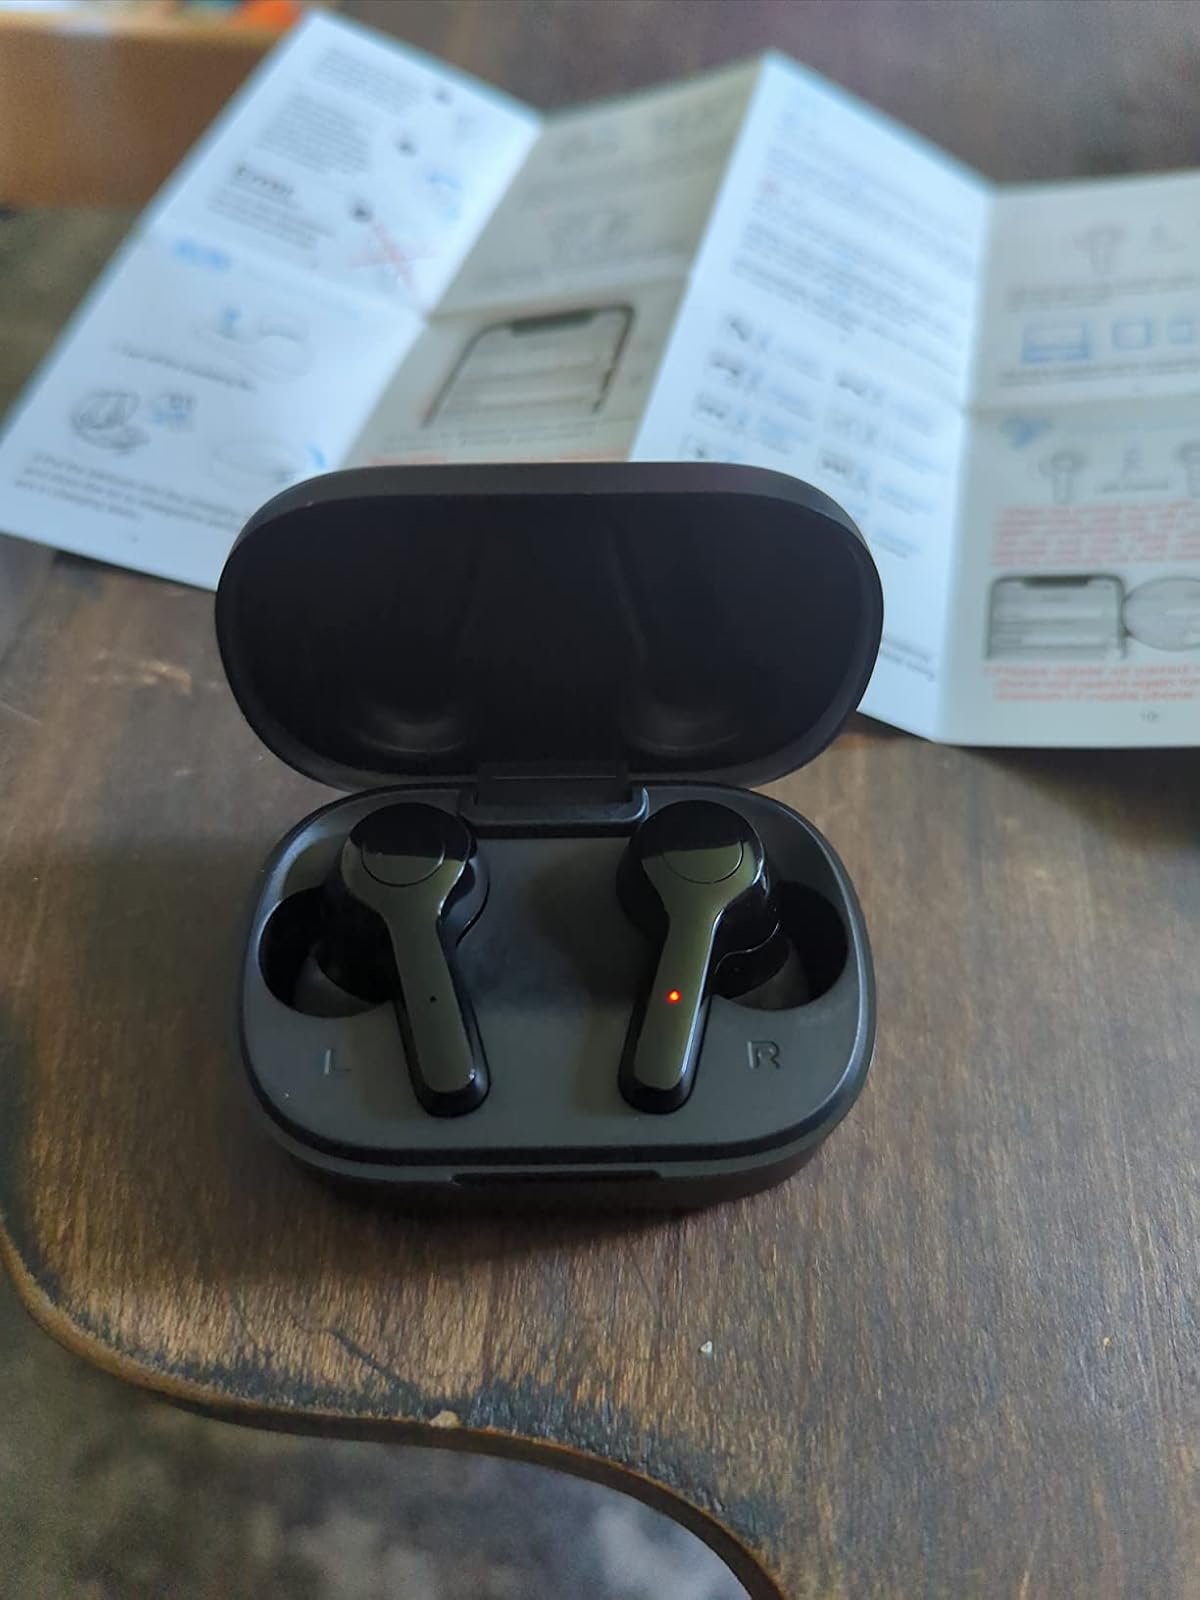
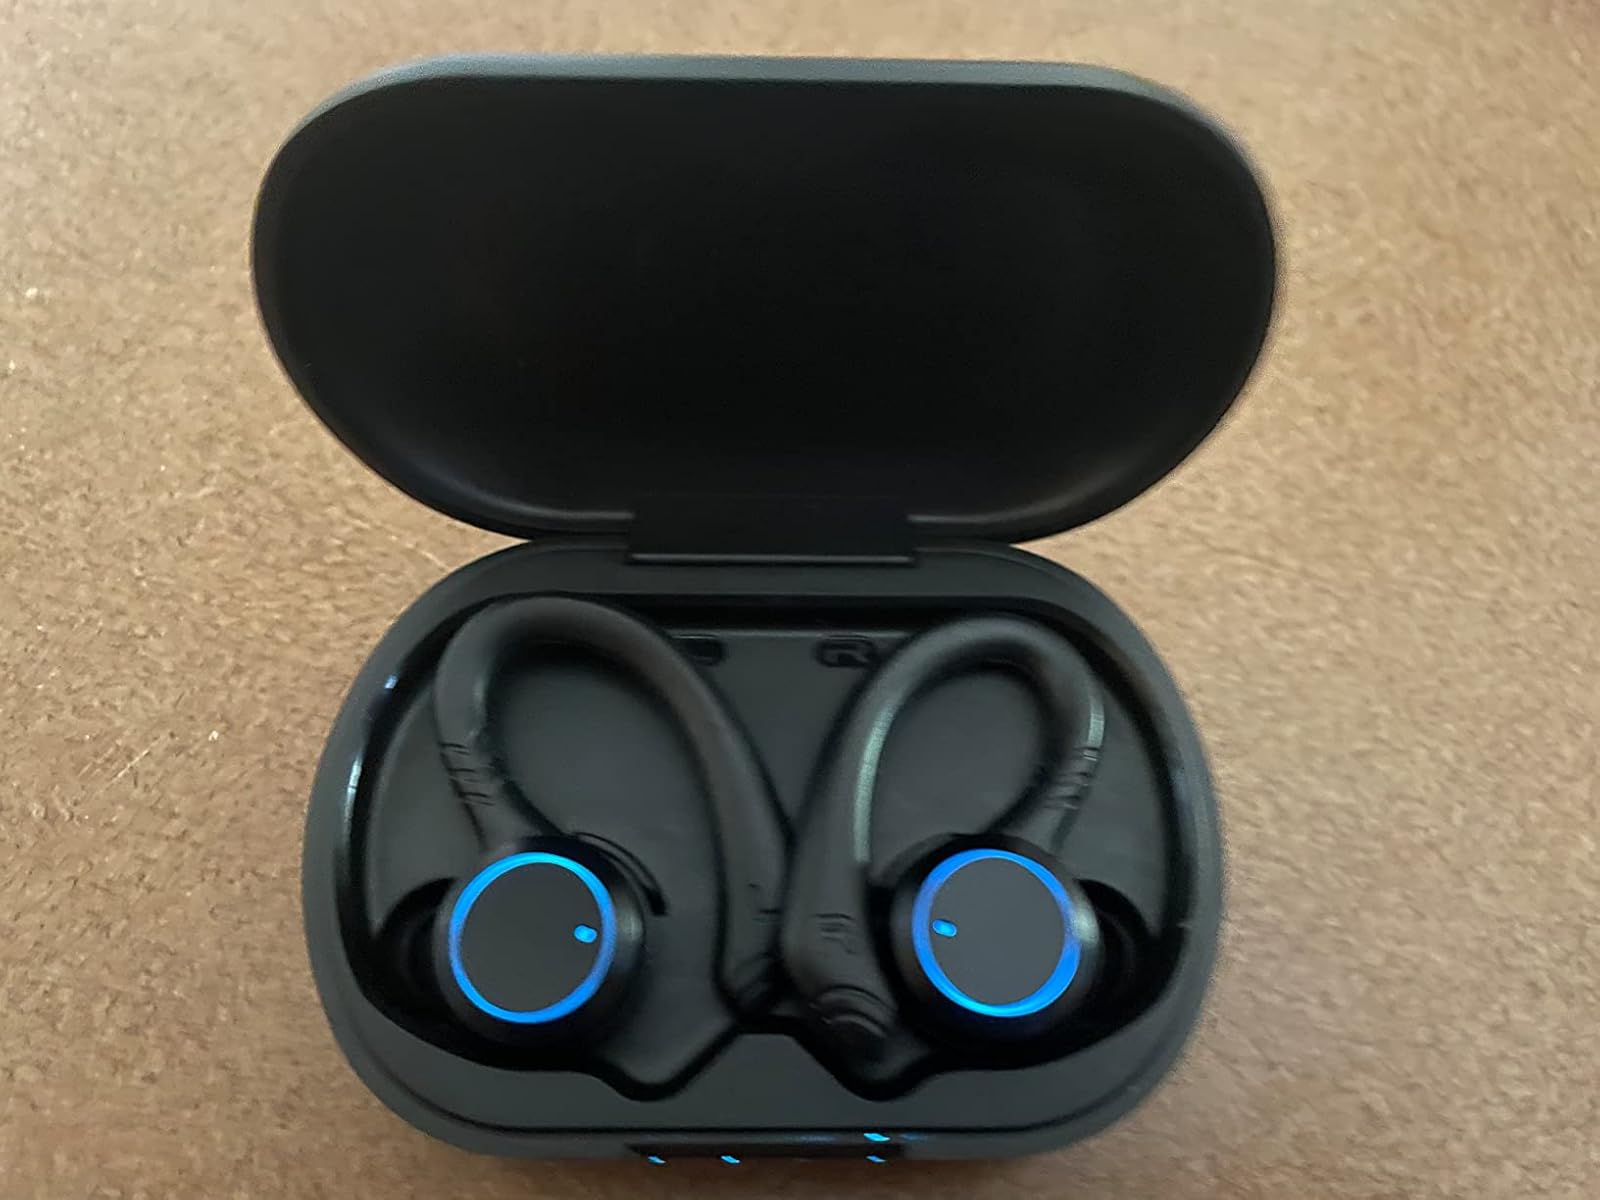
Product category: earbuds
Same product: no